Hugh Grant

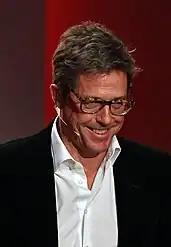

"About a Boy" also marked a notable change in his boyish look. Now 41, he had lost weight and also abandoned his trademark floppy hair. "Entertainment Weekly"'s Owen Gleiberman took note of Grant's maturation in his review, saying he looked noticeably older and that it "looked good on him". He added that Grant's "pillowy cheeks are flatter and a bit drawn, and the eyes that used to peer with 'love me' cuteness now betray a shark's casual cunning. Everything about him is leaner and spikier (including his hair, which has been shorn and moussed into a Eurochic bed-head mess), but it's not just his surface that's more virile; the nervousness is gone, too. Hugh Grant has grown up, holding on to his lightness and witty cynicism but losing the stuttering sherry-club mannerisms that were once his signature. In doing so, he has blossomed into the rare actor who can play a silver-tongued sleaze with a hidden inner decency."